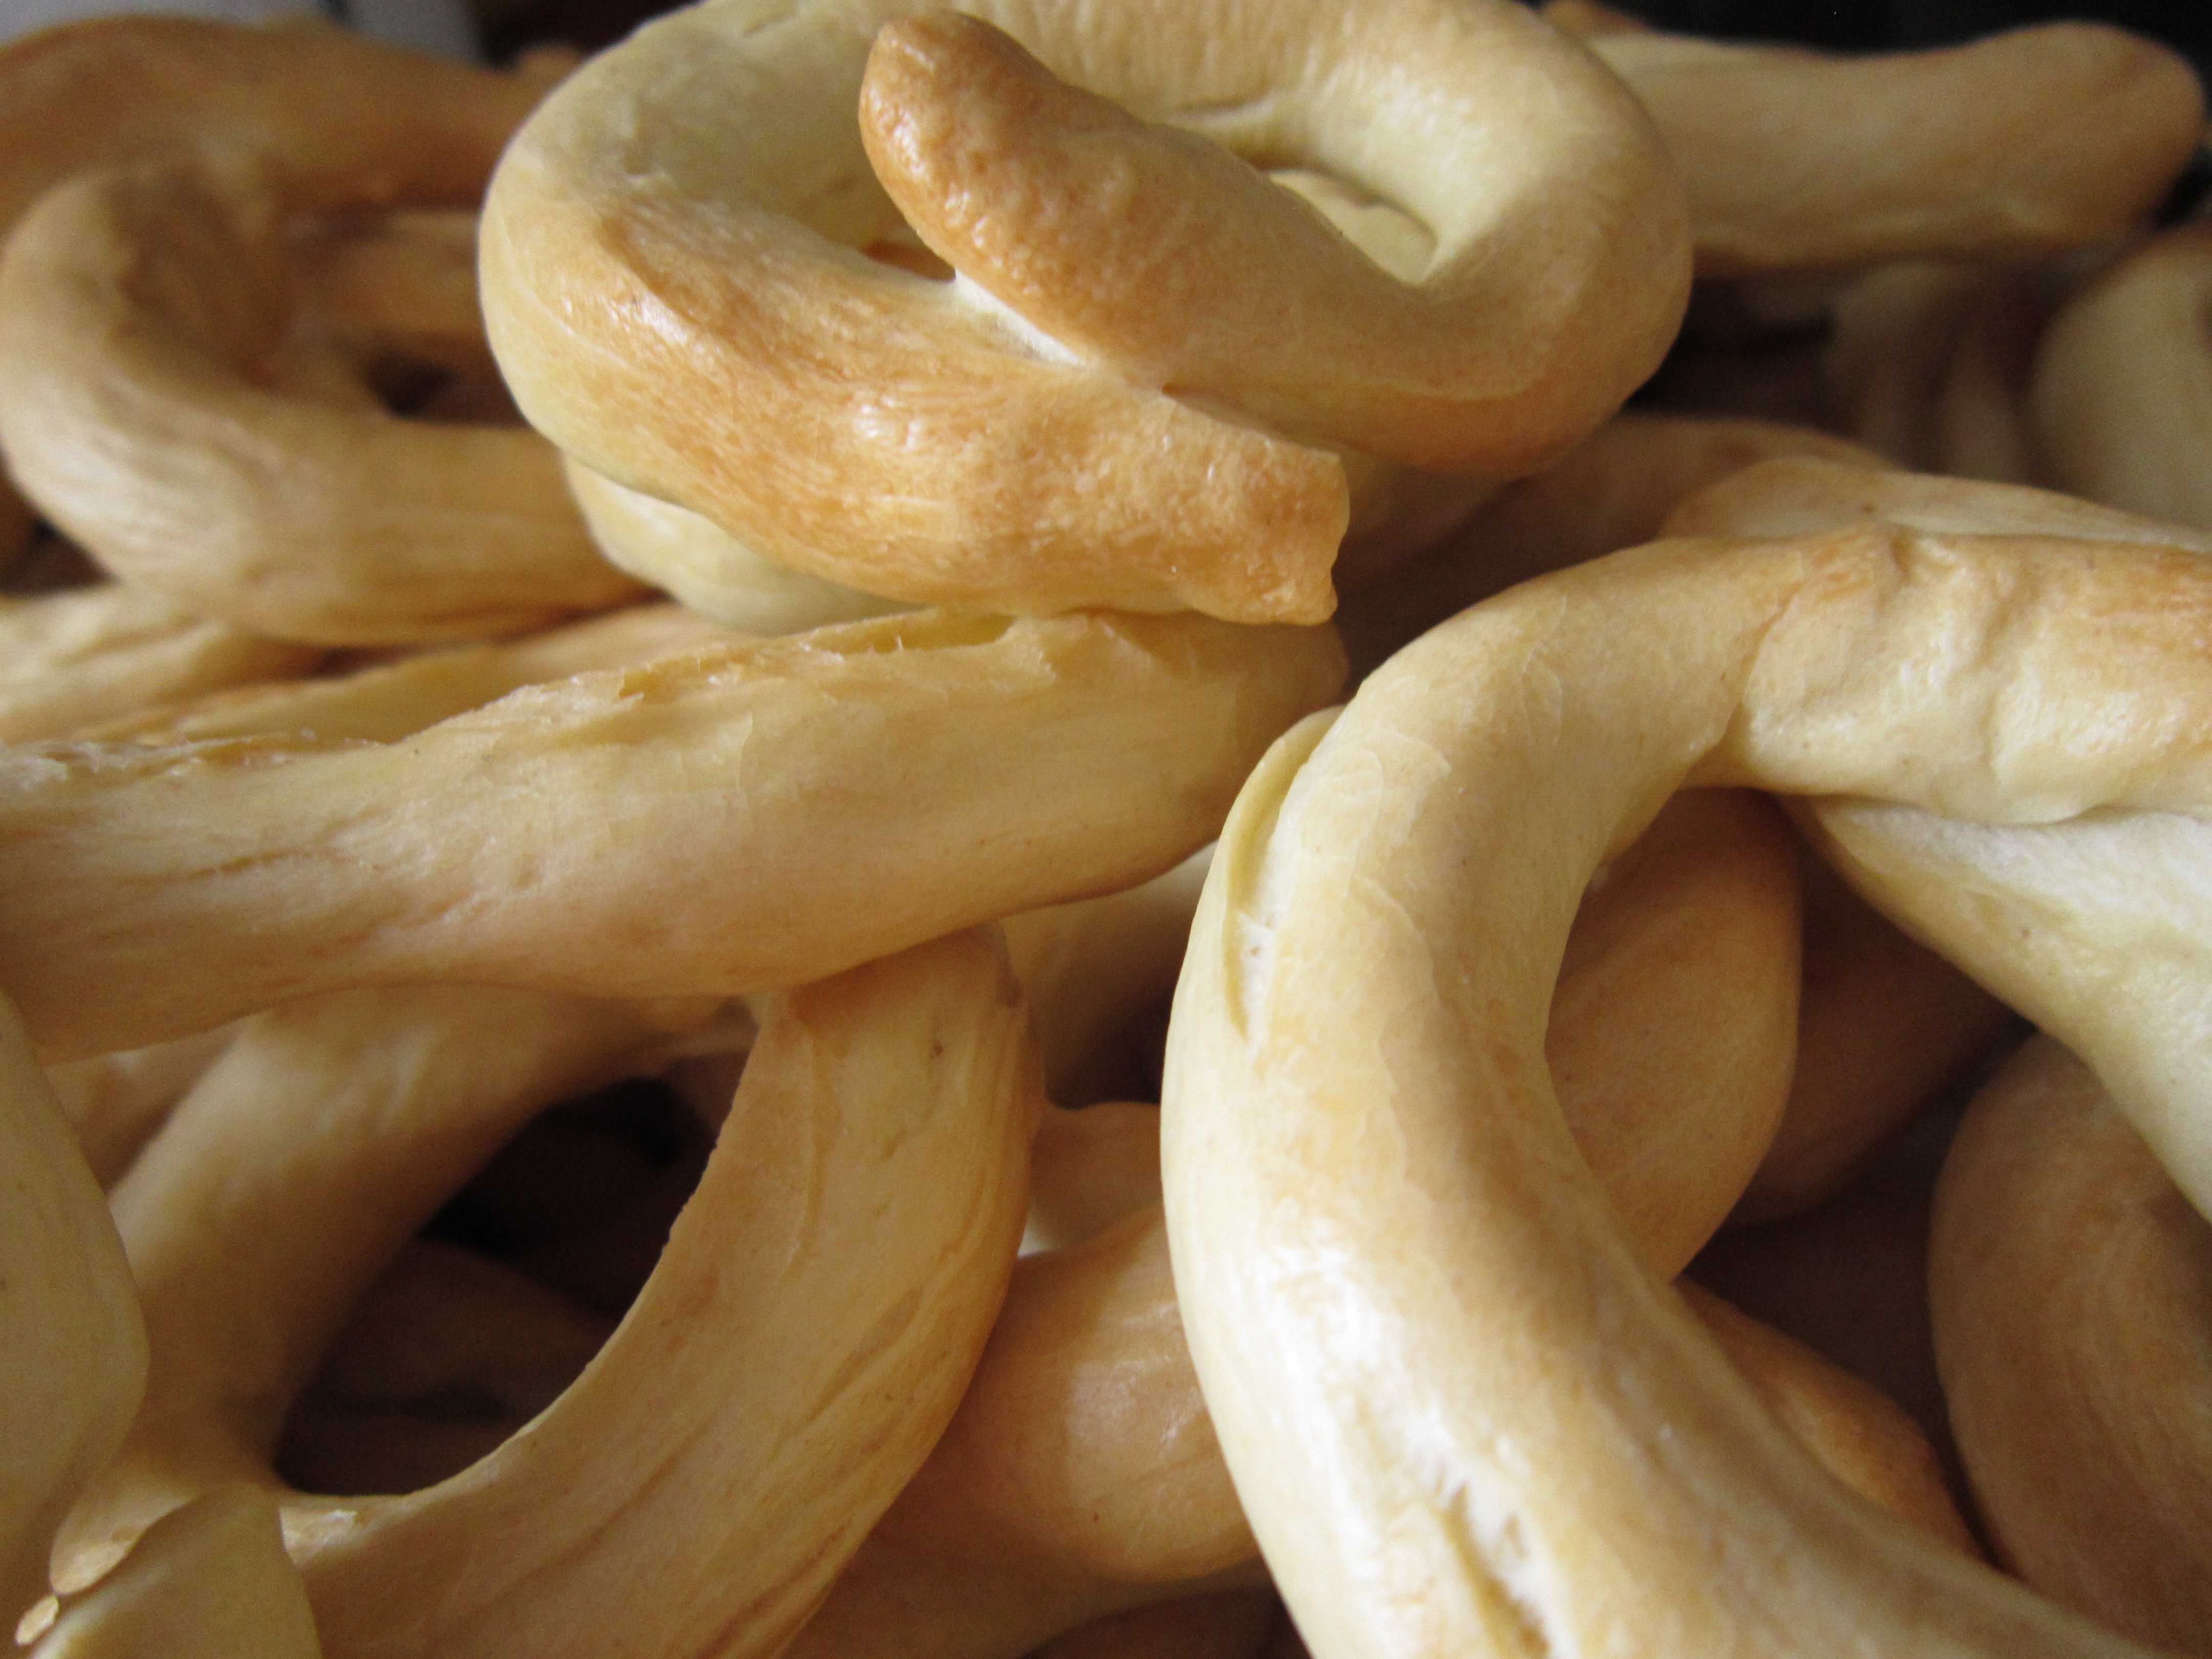
dish, food, produce, snack, cuisine, bread, pastries, district, tradition, rings, sicily, baked goods, about, small cakes, flowering plant, yeast biscuits, salty snack, hard wheat flour, sqarati, squarati, nibble pastries, cucciddrati, land plant, snack food, weisswurst, taralli